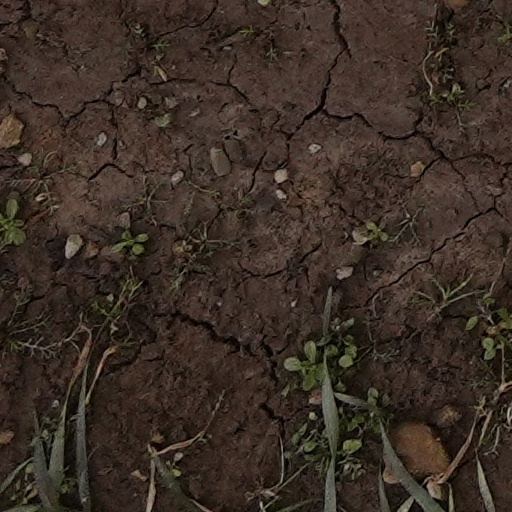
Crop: wheat